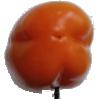
Label: Pepper Orange 1